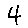
Label: 4